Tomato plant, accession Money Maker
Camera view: vertical (180 deg); turntable rotation: 240 degrees
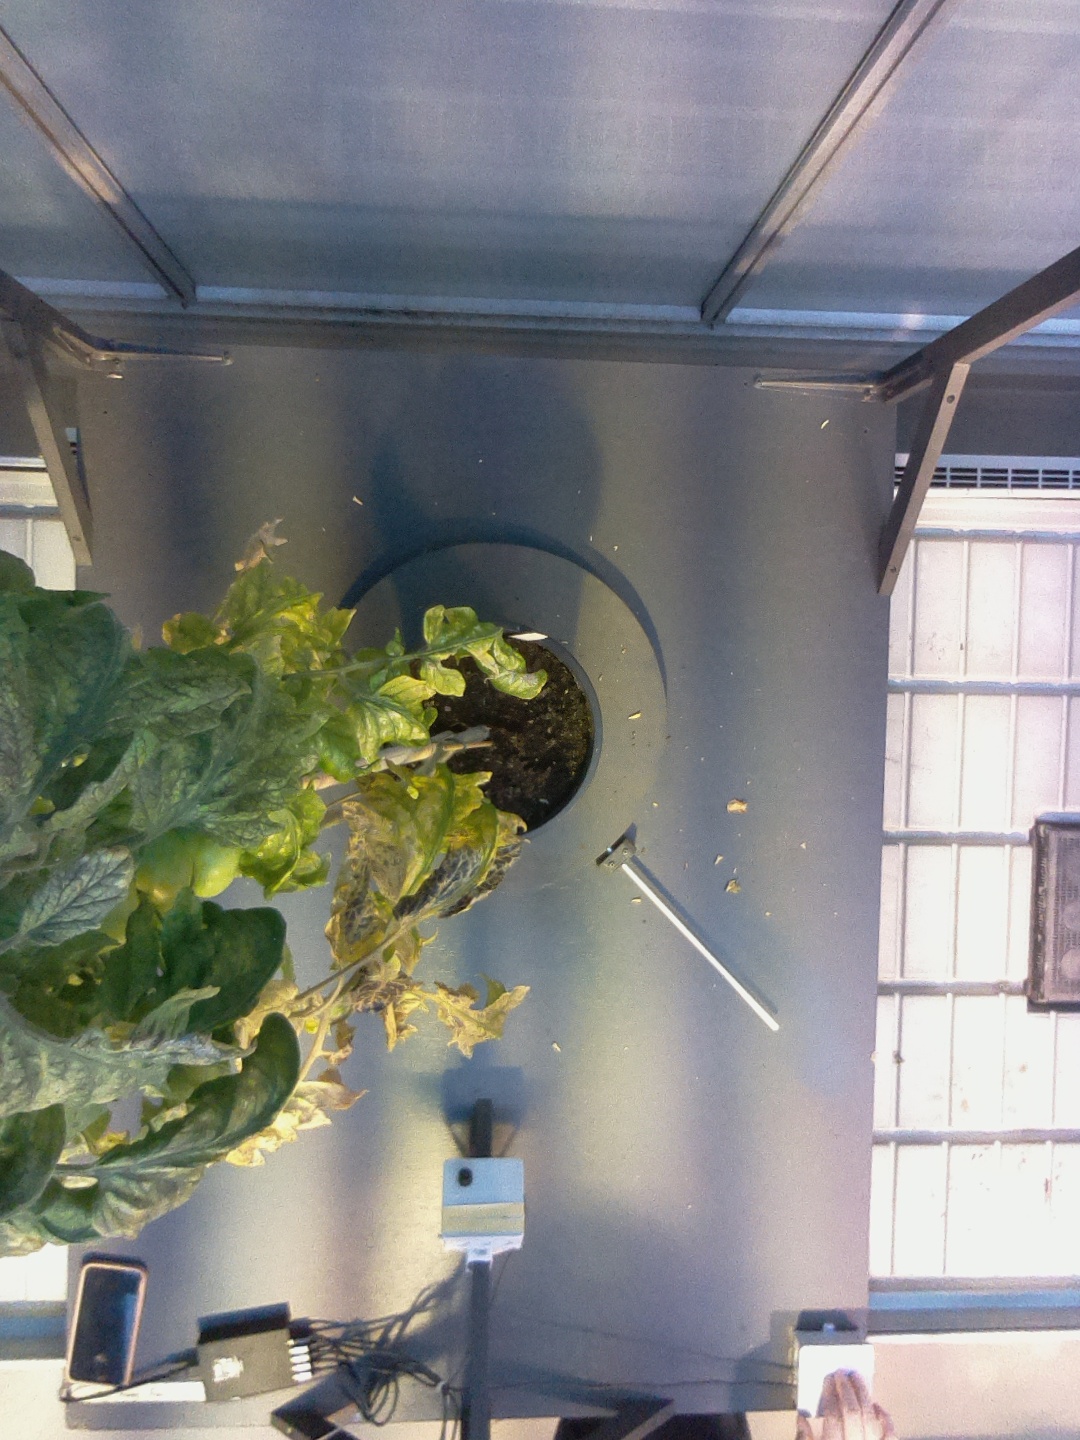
BBCH growth stage 79: 90% -100% of final fruit size